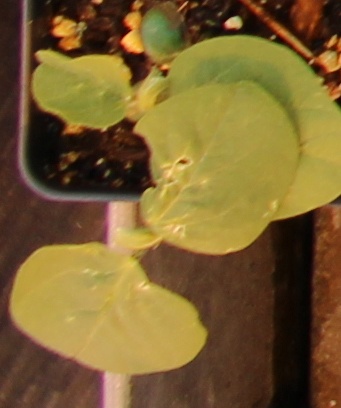
Label: Soybean